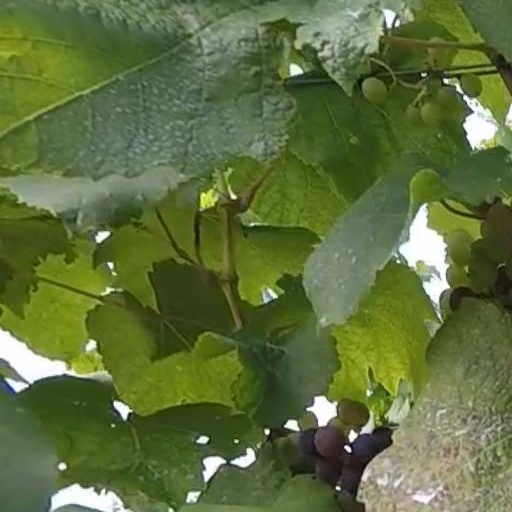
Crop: grape